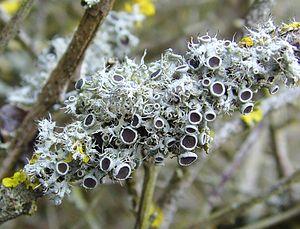
Physcia leptalea, Île aux Vaches, Esquibien, Finistère, Bretagne, France
Physcia leptalea est une espèce de lichen de la famille des Physciaceae.
Les Physciaceae sont une famille de champignons ascomycètes. Il s’agit dans tous les cas de lichens, c'est-à-dire de champignons lichénisés, associés ici à des algues vertes, le plus souvent du genre Trebouxia. Le thalle est d’apparence très variable, le plus souvent foliacé, mais également encroûtant ou fruticuleux. Outre les genres qui y sont traditionnellement classés, les Physciasceae regroupent pour l’instant les représentants des deux anciennes familles des Buelliaceae et des Caliciaceae — au total 44 genres et plusieurs centaines d’espèces — bien que ce regroupement reste matière à débat.
Les Lecanoromycetes sont une classe de champignons ascomycètes. Avec plus de 13 500 espèces reconnues il s'agit même de la plus importante classe du règne des Fungi ; comportant 10 ordres et 64 familles actuellement, elle en est aussi la plus diversifiée et rassemble en outre près de 90 % des lichens du groupe des ascomycètes.